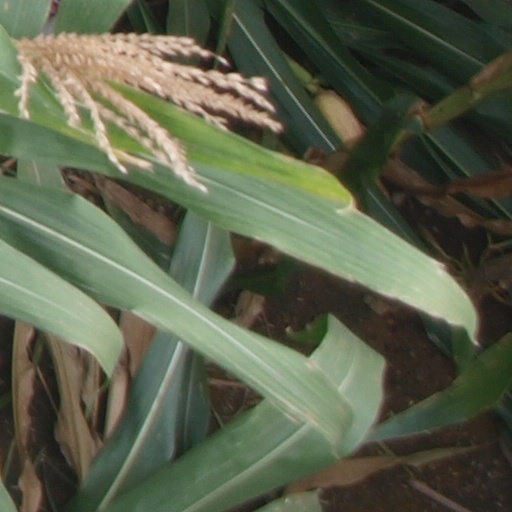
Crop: maize; corn